2013 Cleveland Indians season

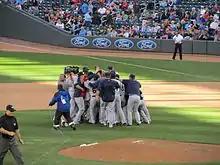
The Indians celebrate after clinching a wild card slot

On September 1, the Indians salvaged their final game of the season against Detroit, 4–0 on a Mike Avilés grand slam, but the Tigers won the season series 15–4 and had a commanding lead in the division. The next day, all-star starter Justin Masterson left the game against the Baltimore Orioles with an oblique injury. The Indians lost that game and sat 3 games out of a wild card spot without their top pitcher.